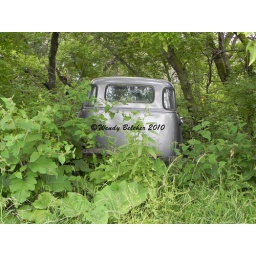
5 window GMC truck hidden in the trees.